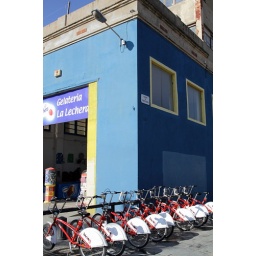
Bikes and building near beach